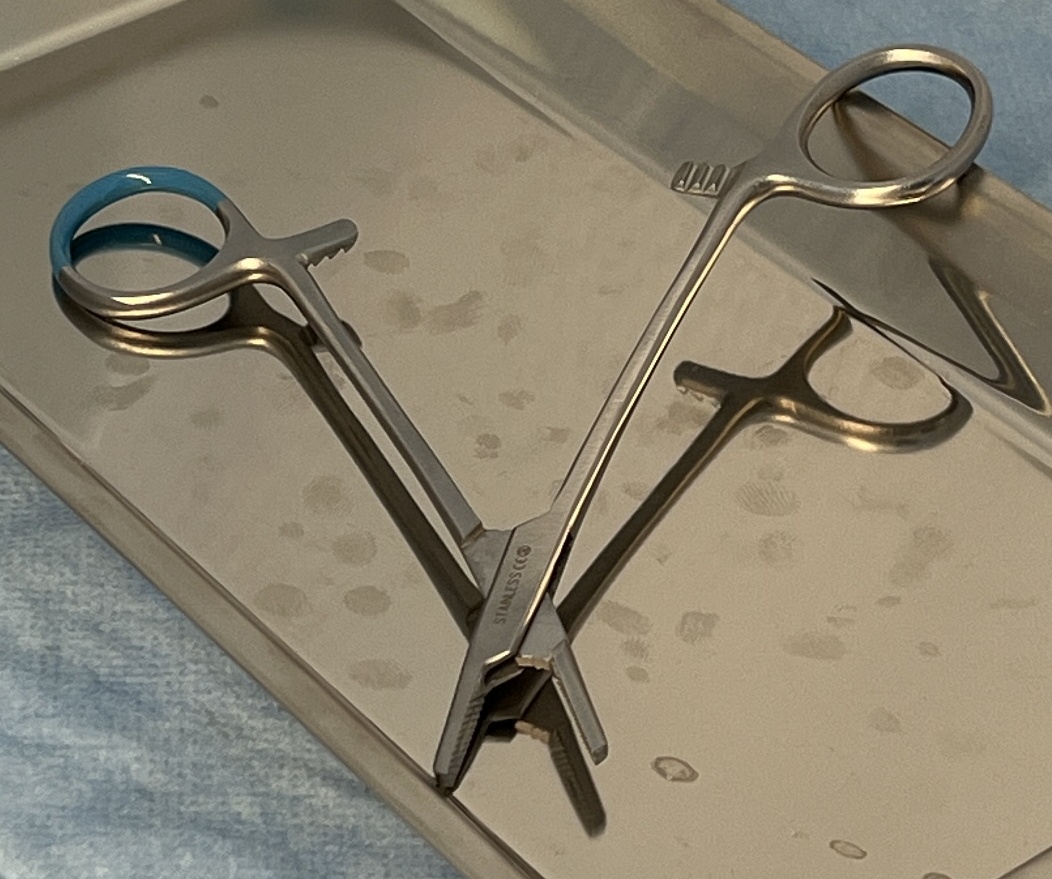
Hinged instrument state: open